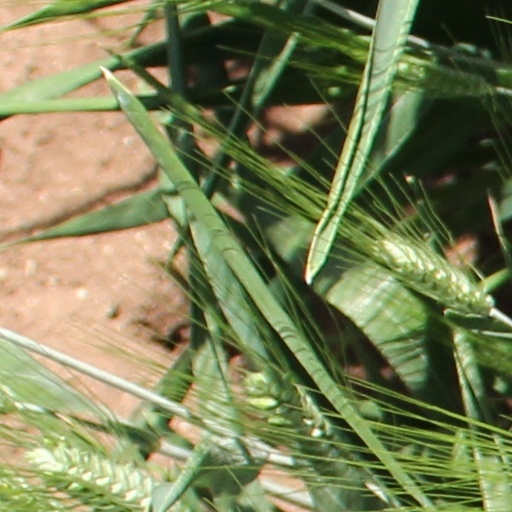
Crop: wheat